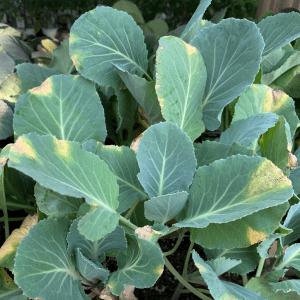
Plant: Cabbage
Disease: cabbage black rot